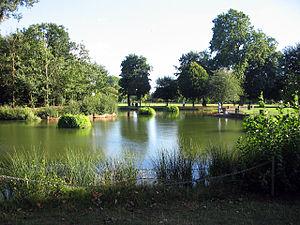
Le jardin à l’anglaise, appelé aussi jardin anglais ou jardin paysager, avec ses formes irrégulières, est souvent opposé au « jardin à la française », dont il prend le contre-pied esthétiquement et symboliquement.
Le parc Victoria est un grand parc public s'étendant à l'est de Londres entre les quartiers de Bethnal Green, Hackney et Bow. Il est bordé par Old Ford Road.